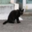
Label: cat